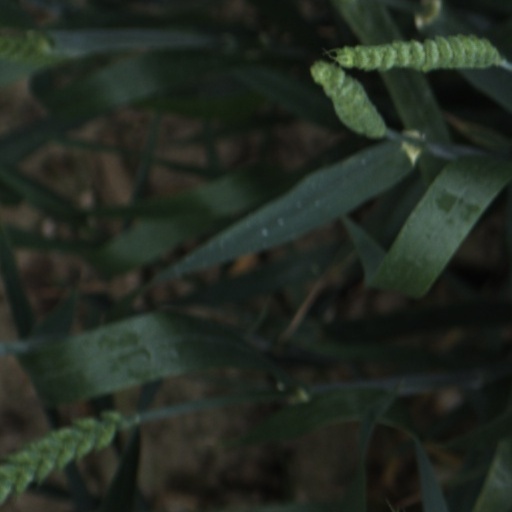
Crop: wheat